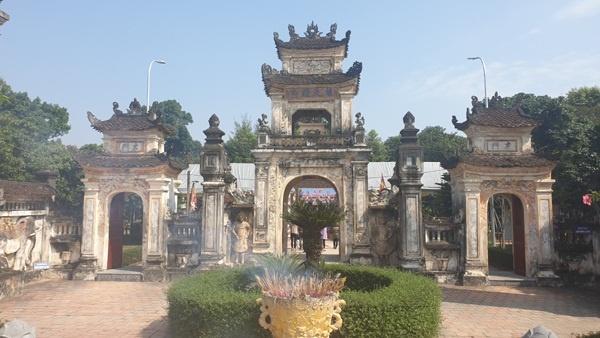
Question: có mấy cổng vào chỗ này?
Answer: có ba cổng vào